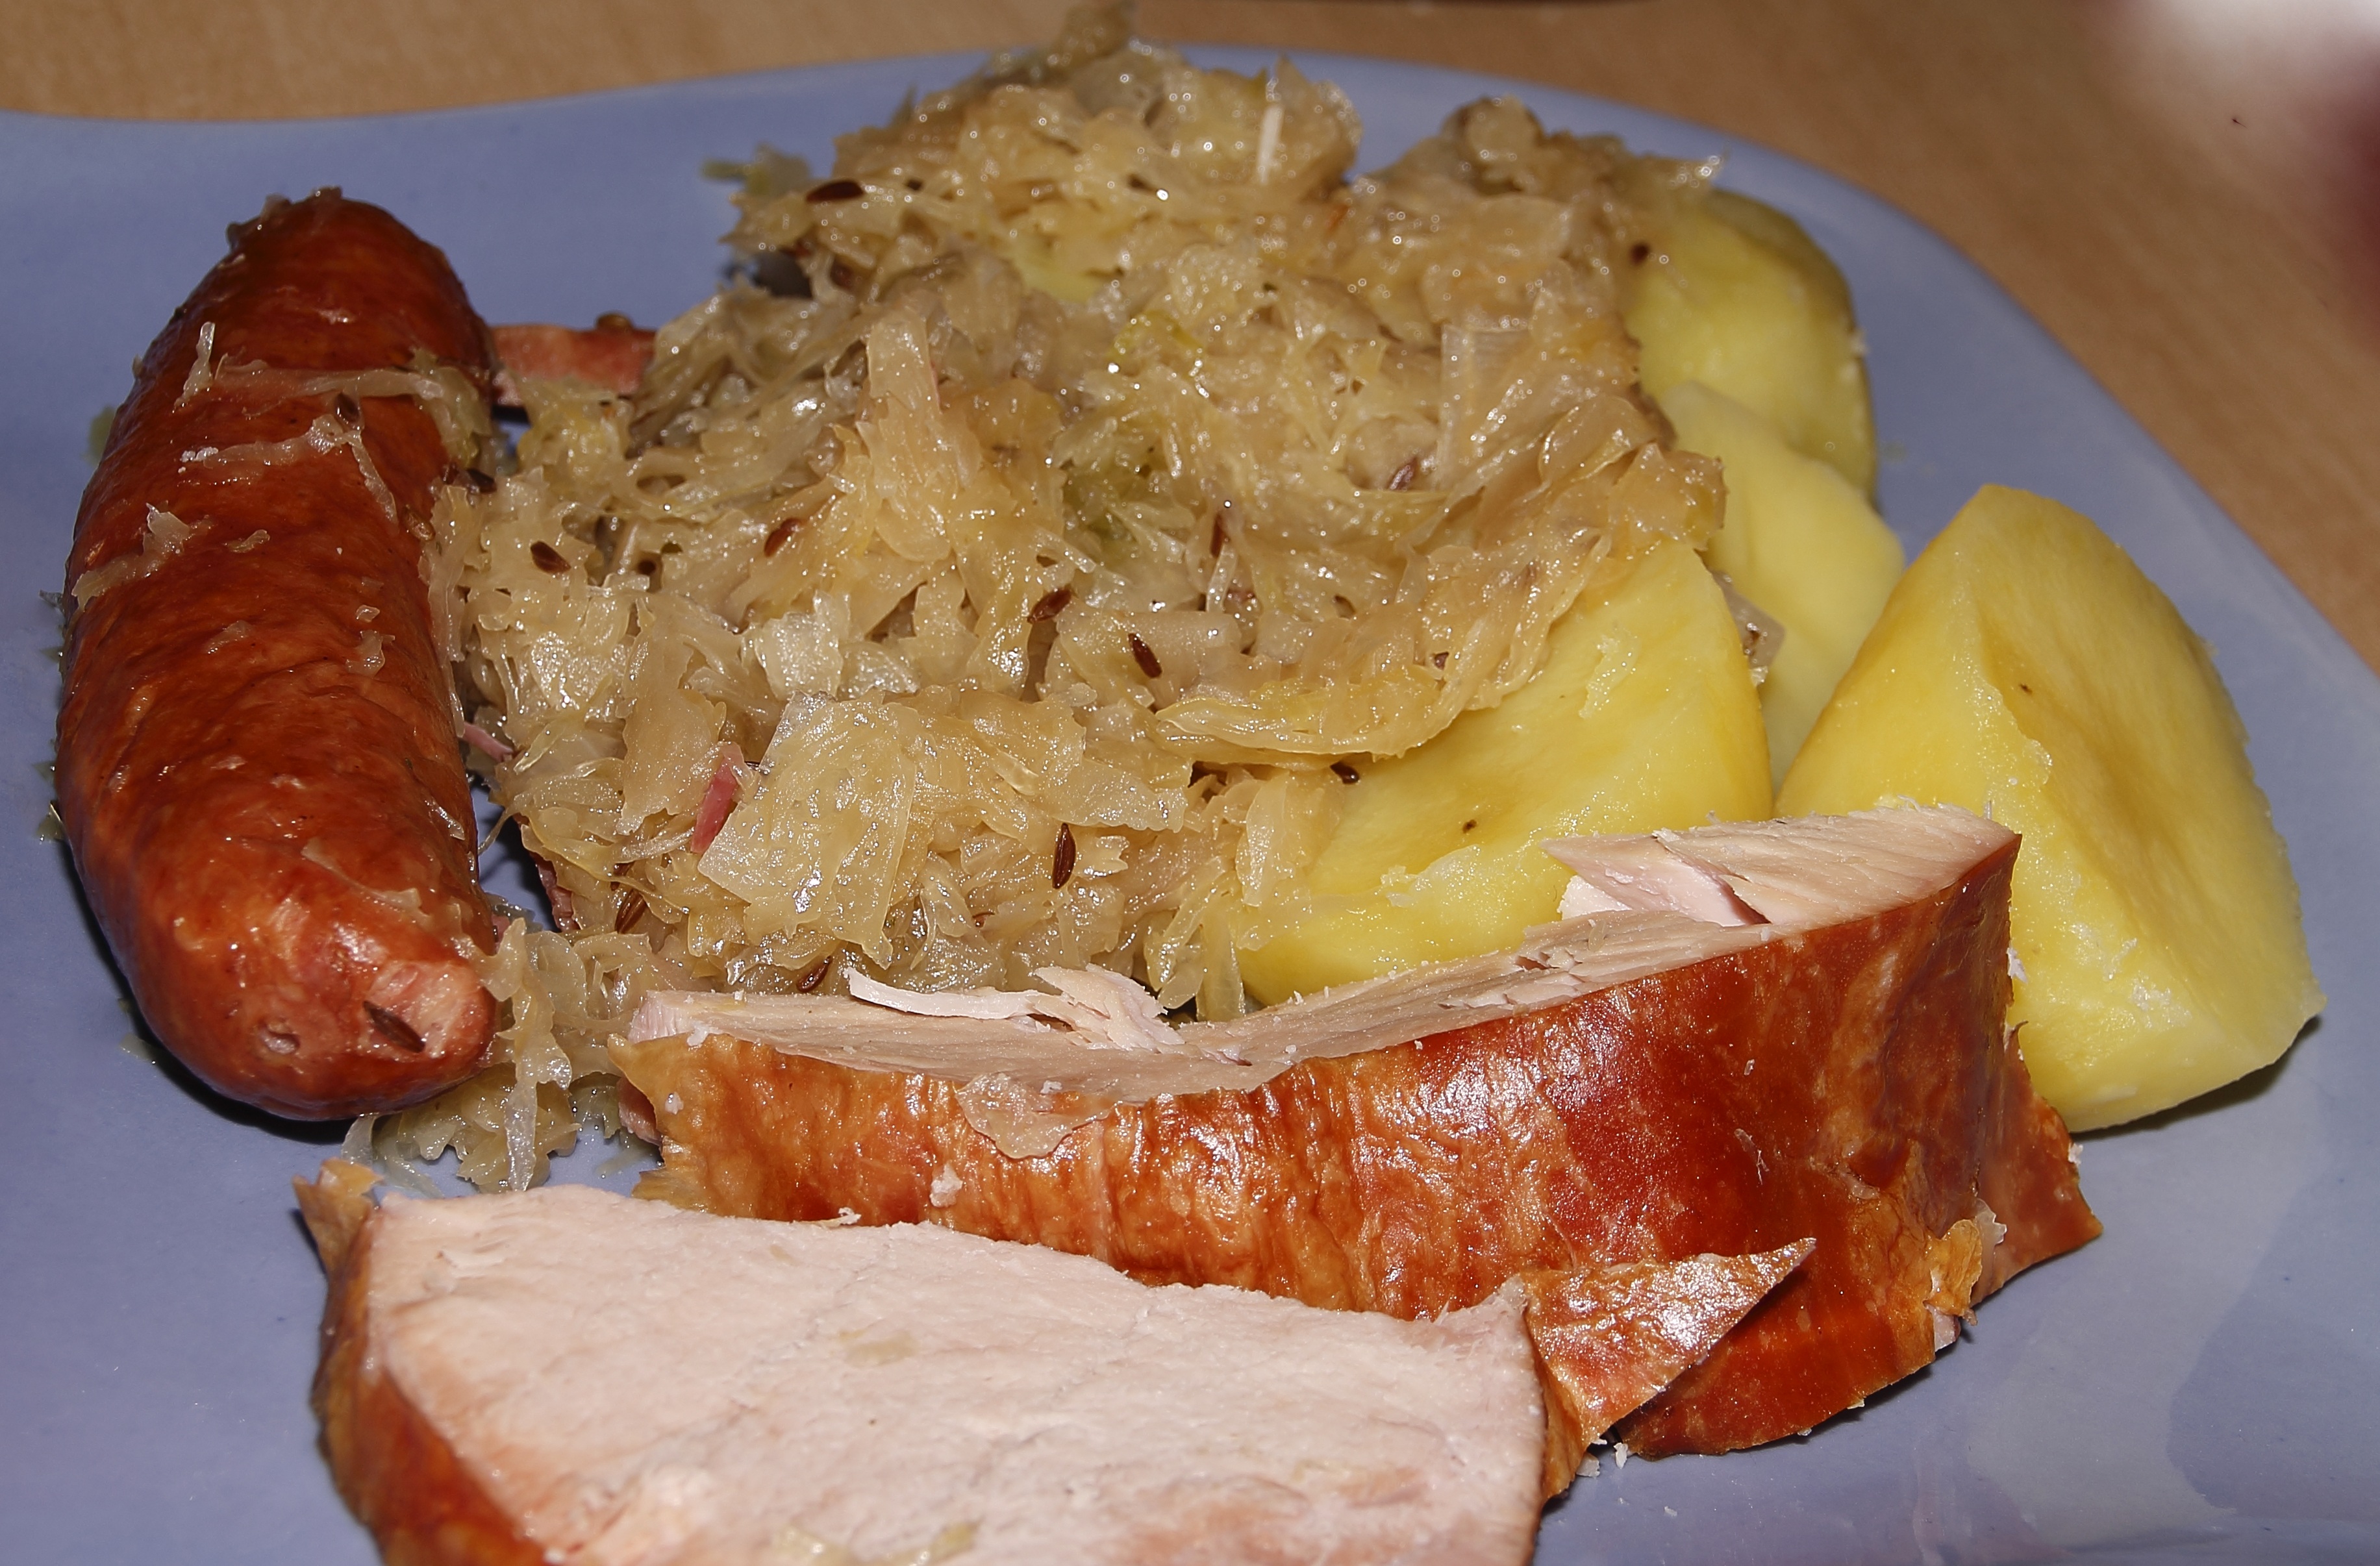
dish, meal, food, produce, vegetable, breakfast, eat, meat, lunch, cuisine, delicious, potato, main course, nutrition, tasty, court, substantial, kassel, flowering plant, sauerkraut, home cooked meals, mettwurst